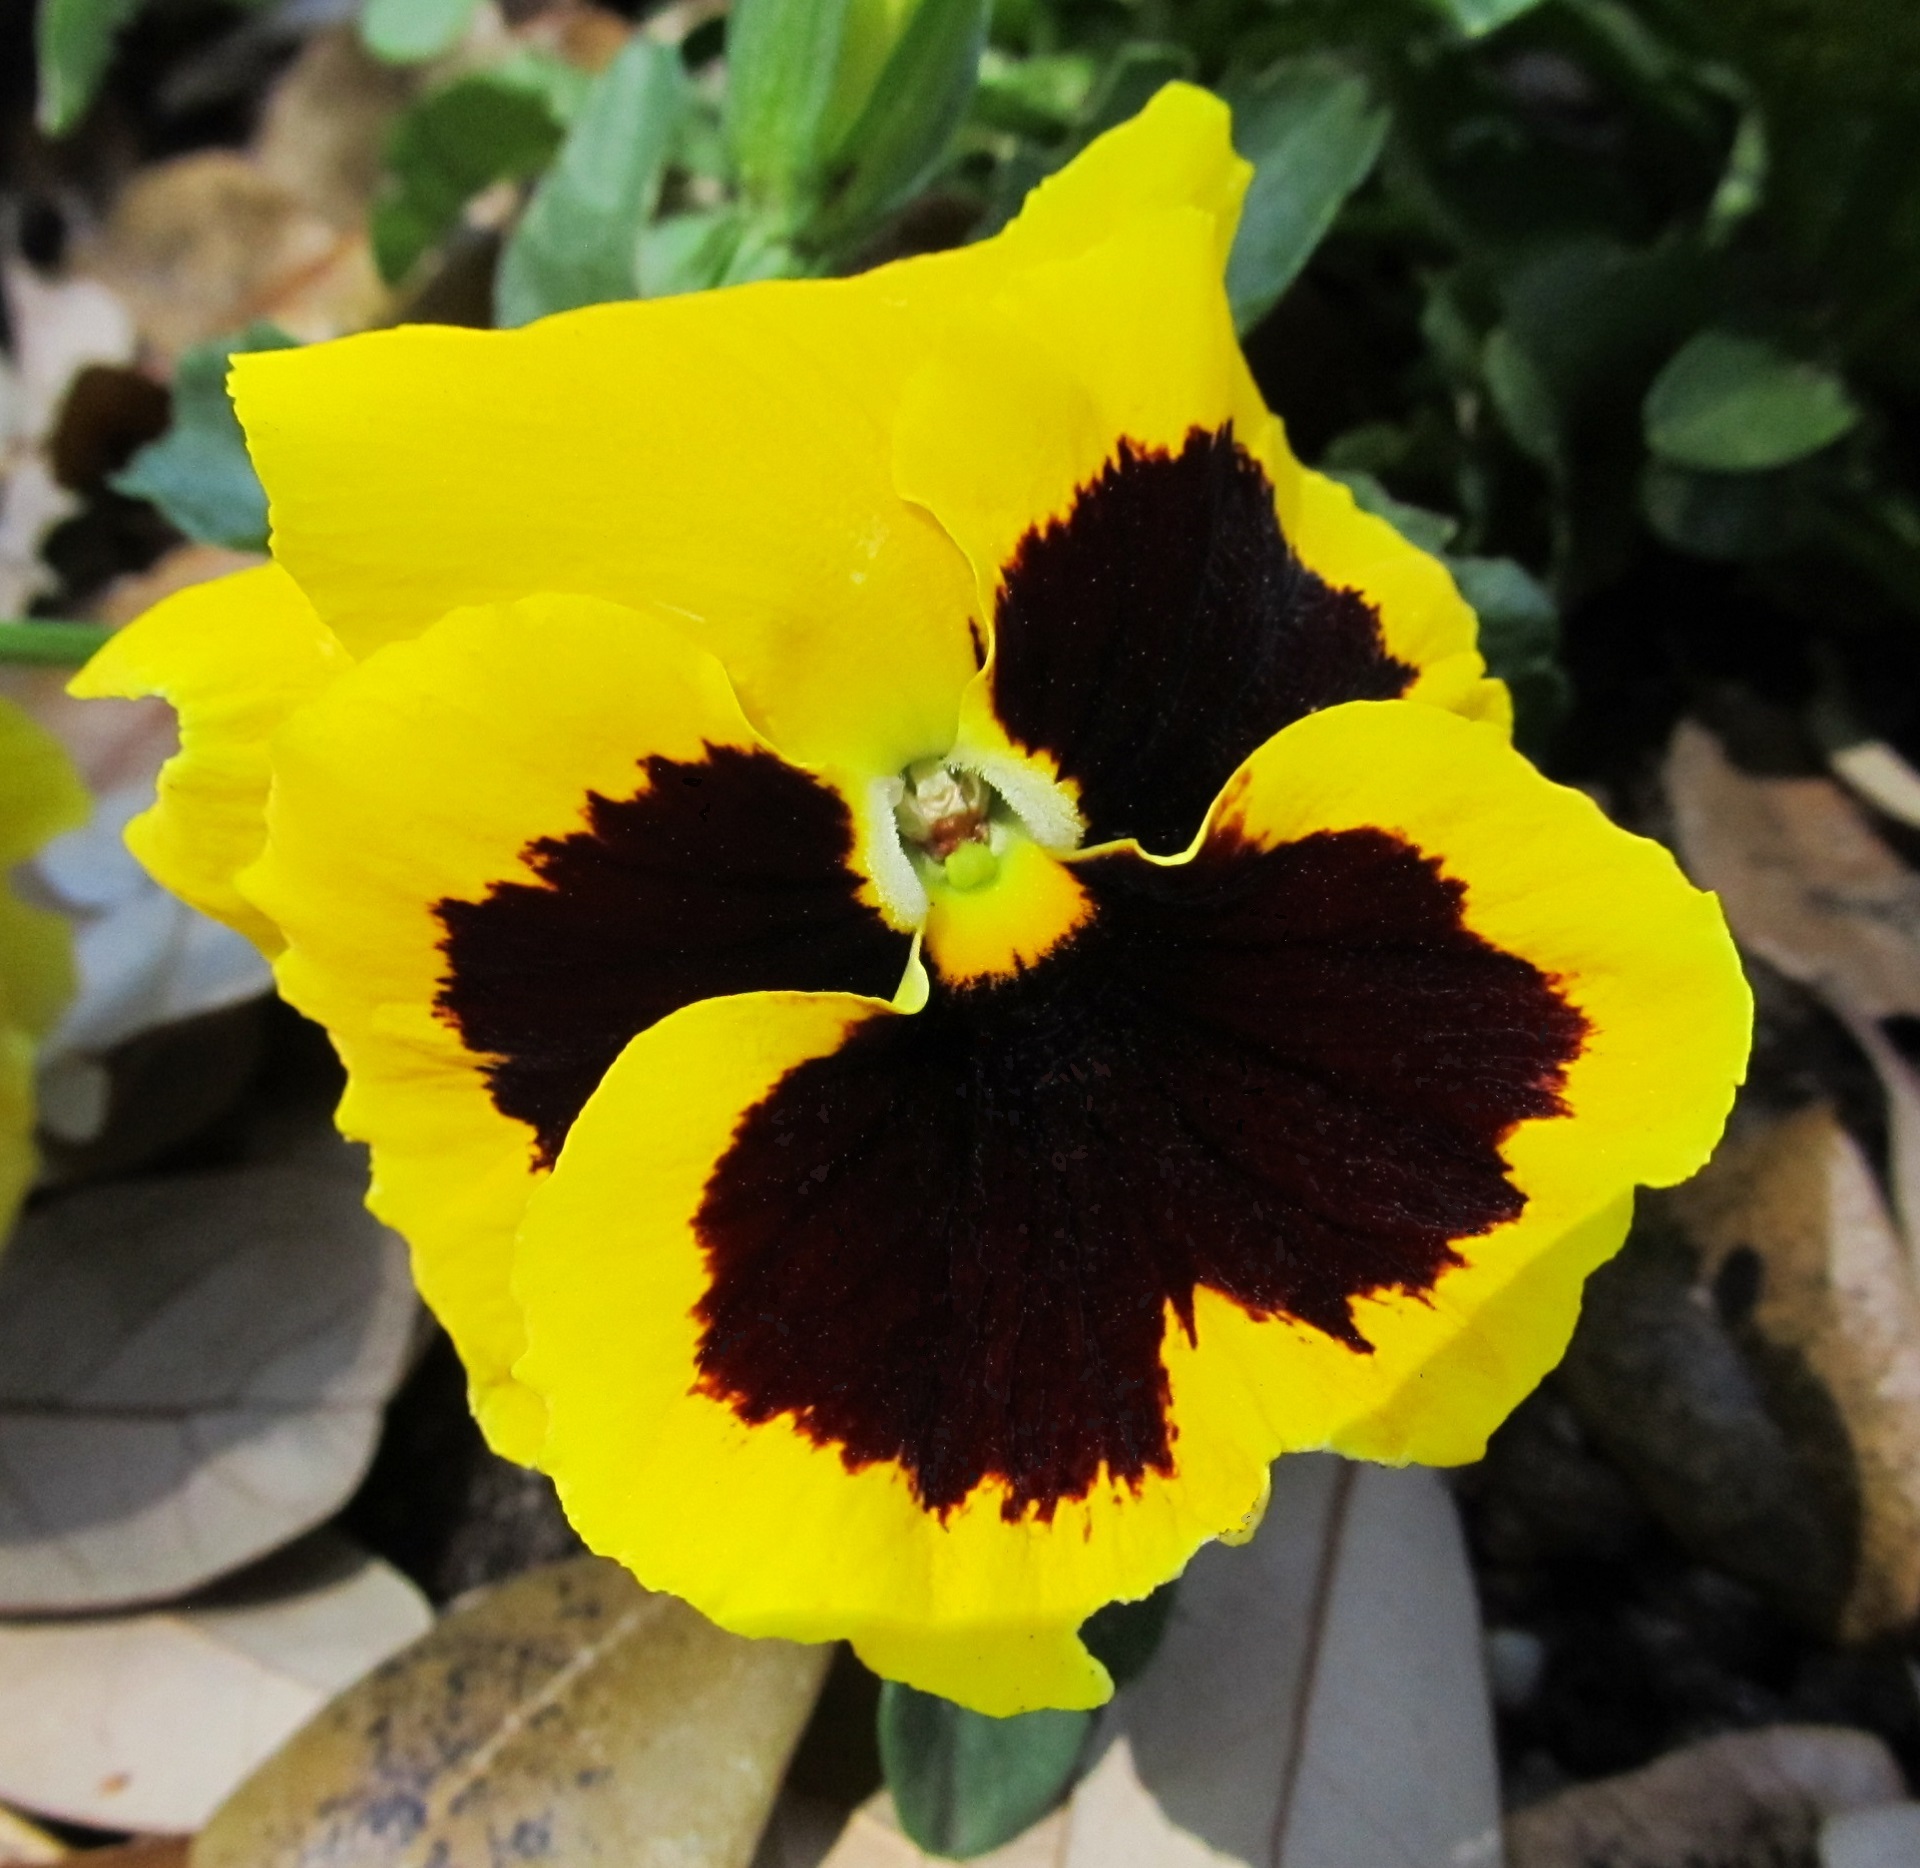
blossom, plant, flower, petal, floral, spring, botany, blooming, black, yellow, garden, flora, macro photography, pansy, flowering plant, annual plant, land plant, violet family